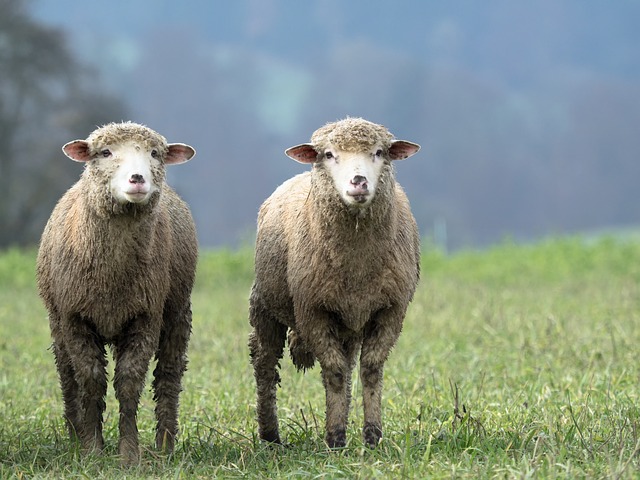
Label: sheep